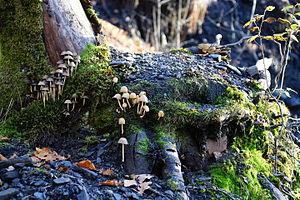
Coprinellus sur le terril du puits Sainte-Pauline à Champagney (70).
Champagney est une commune française située dans le département de la Haute-Saône, en région Bourgogne-Franche-Comté. Elle fait partie de la communauté de communes Rahin et Chérimont.